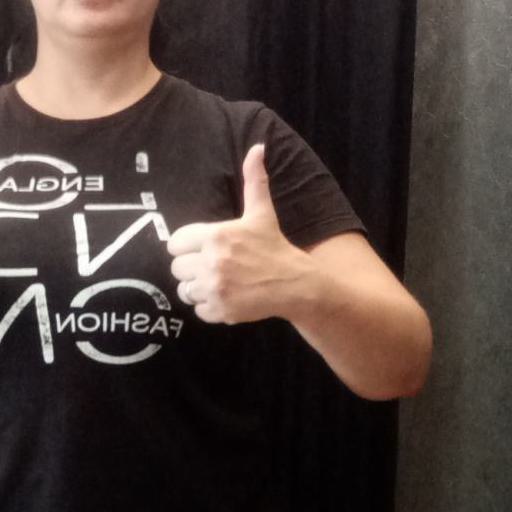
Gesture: like